St. Servatius Church

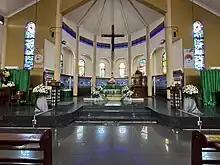
Altar

"Bebaritan" is an animist ritual performed by residents of Kampung Sawah to beg for safety to "denghaeng, dedemit," or watchmen from an area considered haunted. All residents bring food processed from their respective crops and gather in the haunted place. All the food that has been brought by each resident is mixed and arranged on a wide banana leaf as a base. The residents then took their places and lined up parallel to the food they had prepared. Then the leader of the ritual reads the chants (incantations) from the end of the line. After the chanting reading, all the residents ate the food they had arranged on the banana leaves earlier. Expressions of gratitude for residents through chanting and eating together are usually filled with traditional Betawi dances and music.